Enrique Pichon-Rivière

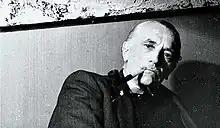
Pichon-Rivière circa 1970.

Enrique Pichon-Rivière (June 25, 1907 – July 16, 1977) was a Swiss-born Argentine psychiatrist, considered one of the introducers of group psychoanalysis in Argentina and generator of the group theory known as "Grupo operativo" (Operative Groups).